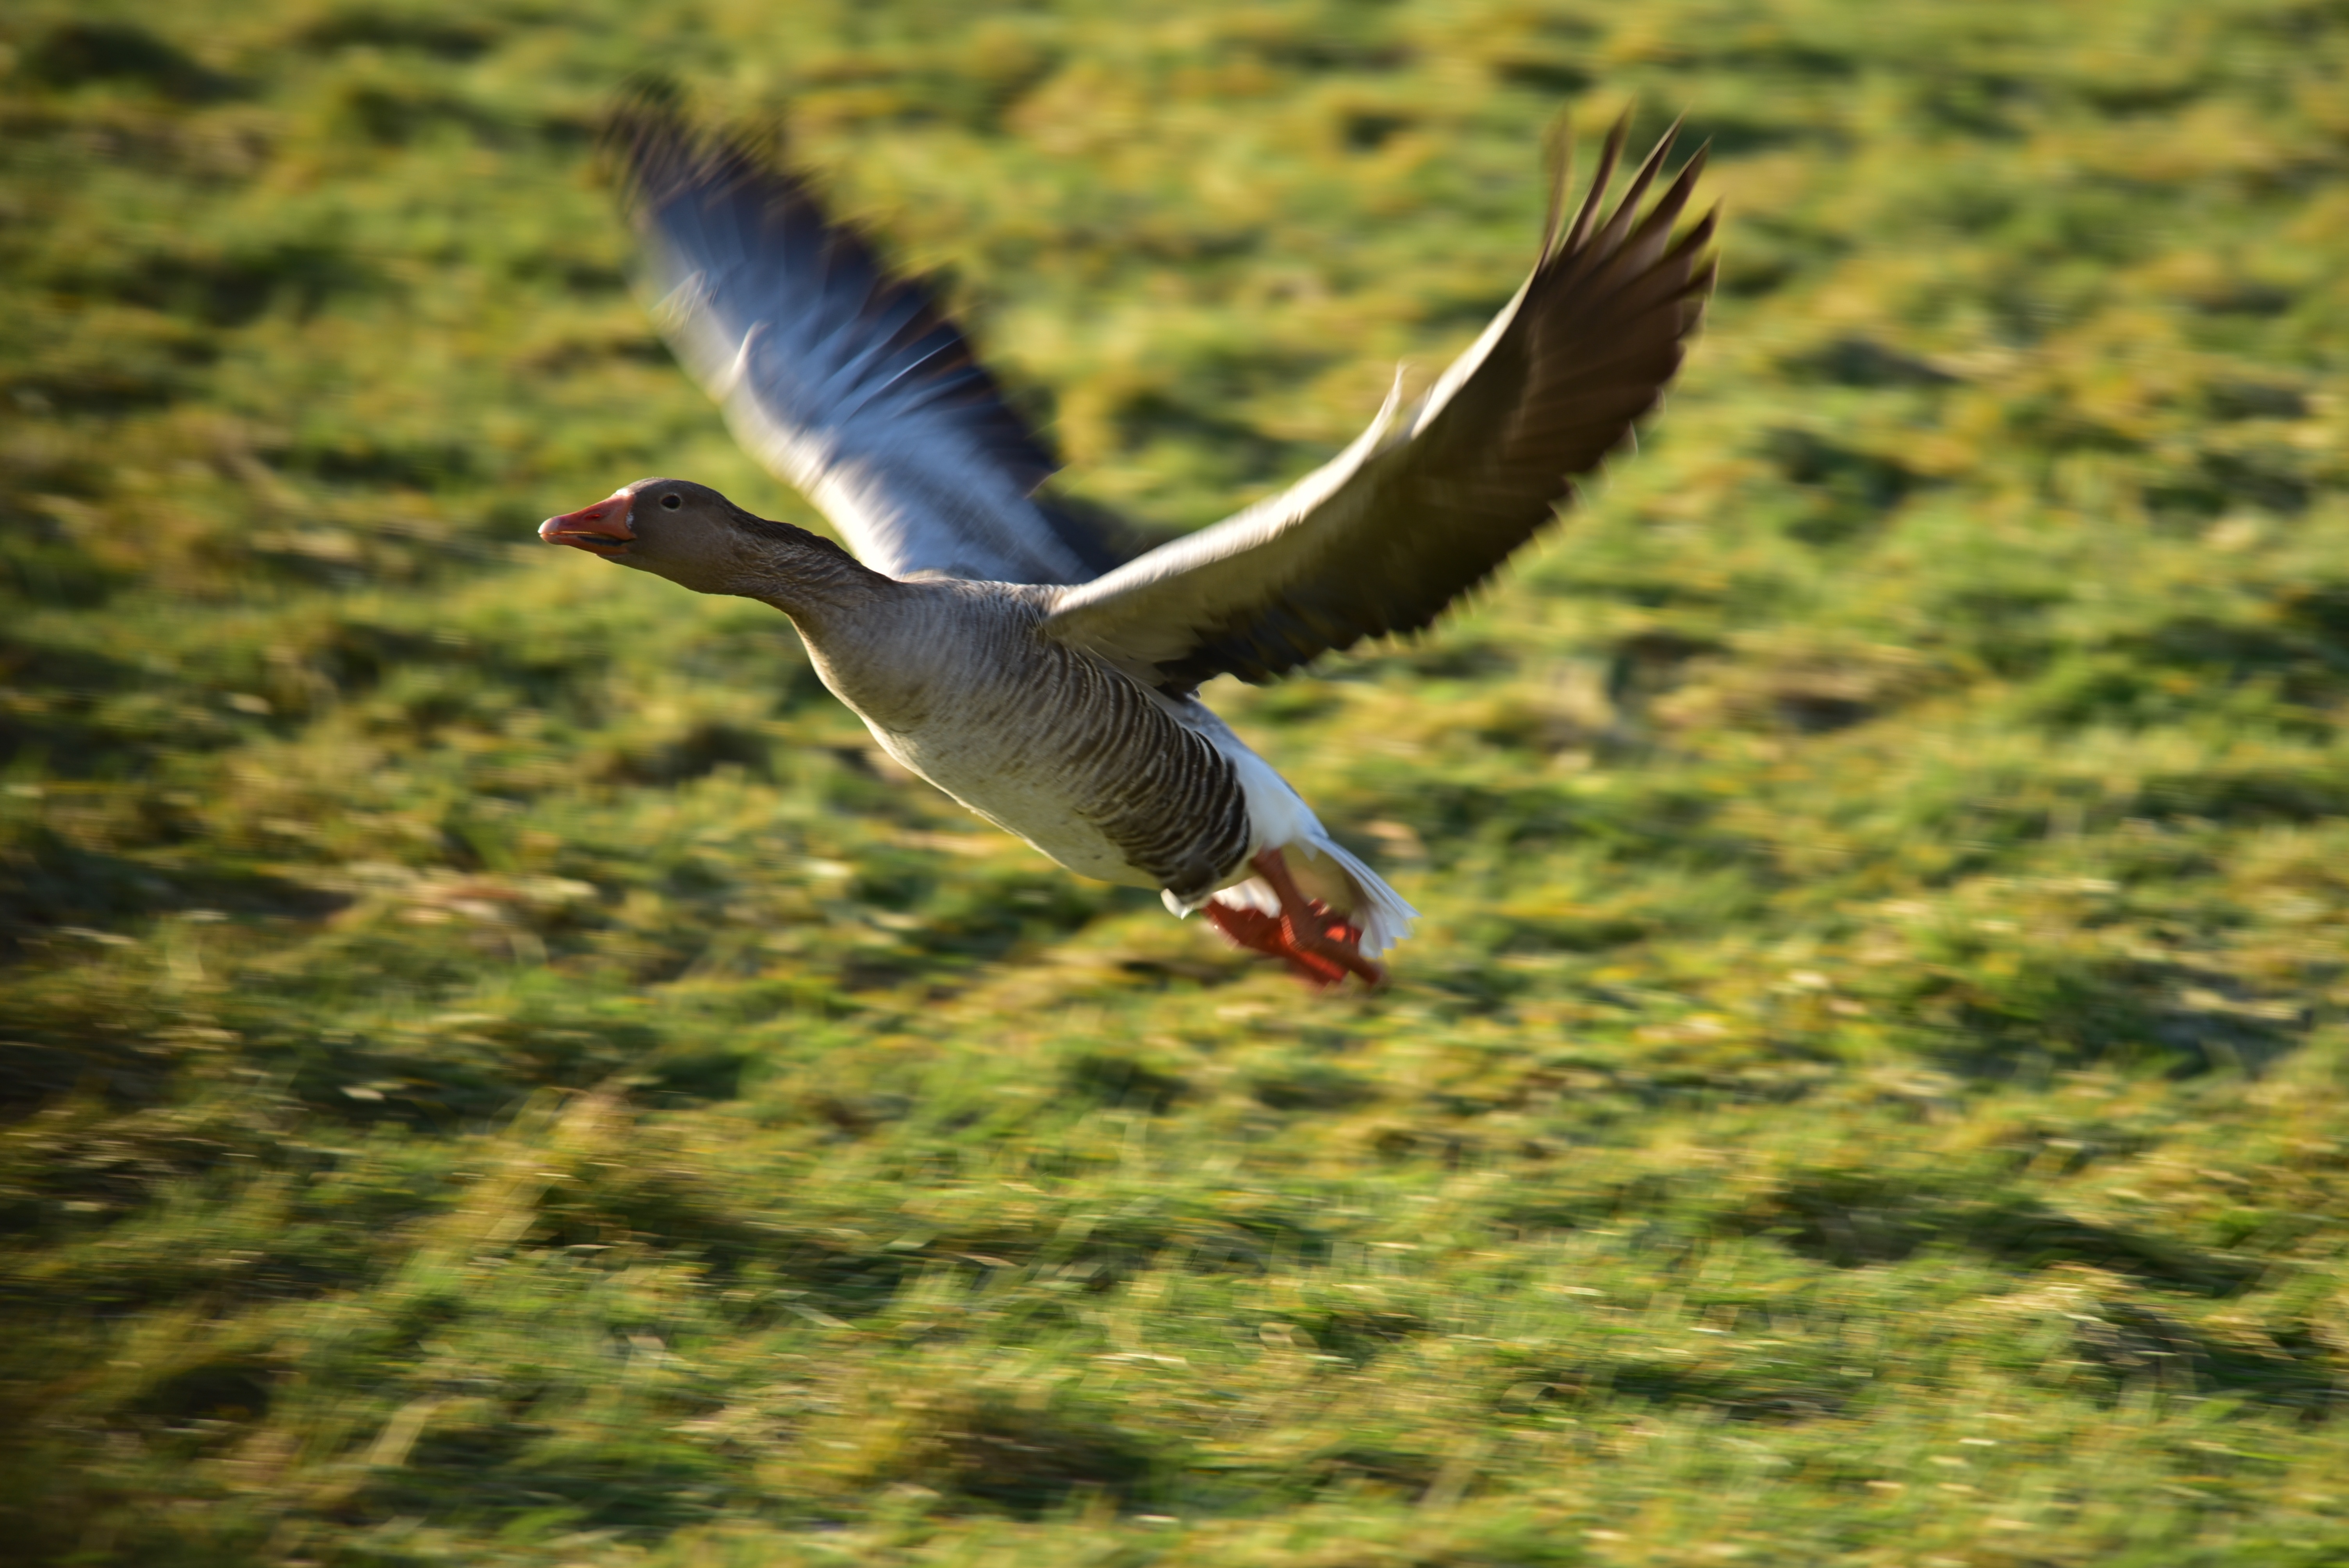
nature, bird, wing, animal, wildlife, beak, flight, feather, fauna, plumage, poultry, goose, vertebrate, bill, water bird, migratory bird, wild goose, ducks geese and swans